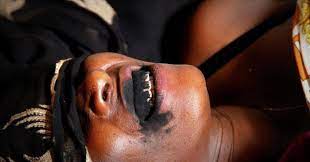
Waaw nataal bii nag gis naa fi ab nit boo xam ni dafa tëdd moom nag jigéen la gën a niru. Waaw moom nag dafa takk bëtt yi ba mu dëgër , bëñ yi mel ni lu mel ni këriñ goo  xam ne sunguf la, lañ ci def. Moom daal lool la gën a niru. Këriñ goo xam ni sunguf a ne ci kaw këriñu sunguf daal. Këriñ goo xam ne dan kaa wal.